Mesenosaurus

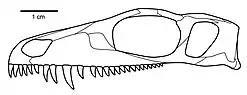
"Mesenosaurus romeri" skull illustration

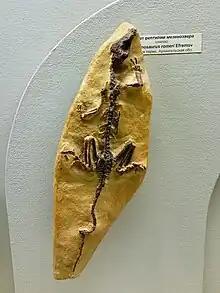
"Mesenosaurus romeri" skeleton

The Mezen River basin is located in northern Russia and has extensive exposures of Middle Permian sediments along the edges of affluent rivers of the Mezen River. These sediments have produced many skeletal remains of diverse amniotes, but most importantly, a partial skull of “a small synapsid of varanopseid affinities”, "Mesenosaurus romeri". "M. romeri" was discovered in 1938 by Ivan Efremov and became the first species of "Mesenosaurus", due to its lack of cranial similarities to others. It was also the first synapsid described from the Russian area to be considered a “good pelycosaur”, as it possessed upper jaw teeth that were consistent with other known pelycosaurs (slender, recurved, enlarged incisors, single caniniform tooth). Romer and Price hypothesized that "M. romeri" belonged to Varanopseidae. This hypothesis was confirmed in 2001 based on the following synapomorphies: